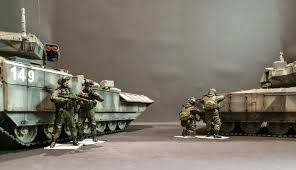
Label: BMP-T15